Max Verstappen

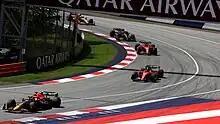
Verstappen leading the race at the 2023 Austrian Grand Prix

At the Bahrain Grand Prix, Verstappen topped all the practice sessions and subsequently took a career fourth pole position. This was the first time he achieved back-to-back pole positions. He fought Lewis Hamilton for the race victory, and on lap 53 Verstappen overtook Hamilton, but went off track whilst doing so, resulting in him being instructed by race control to let Hamilton back into the lead and ultimately finishing second behind Hamilton. At the next race, the Emilia Romagna Grand Prix, Verstappen qualified third with teammate Sergio Pérez second, marking the first time he was out-qualified by a teammate since the 2019 Italian Grand Prix. At the race start, Verstappen was able to pass both Pérez and pole-sitter Lewis Hamilton to take the lead. He remained in the lead after the first round of pit stops as well as the restart, following the race being suspended on lap 33. Rival Hamilton finished second, reducing his championship lead over Verstappen to one point. In the following Portuguese Grand Prix, Verstappen finished second after a long battle with Lewis Hamilton. At the Spanish Grand Prix, the battle between Verstappen and Hamilton continued, with Hamilton employing a faster two-stop strategy versus Verstappen's one-stop race. This provided Hamilton the advantage of faster tyres, allowing him to overtake Verstappen with several laps remaining in the race. Hamilton took the victory, with Verstappen taking second and the fastest lap, increasing Hamilton's championship lead to 14 points.